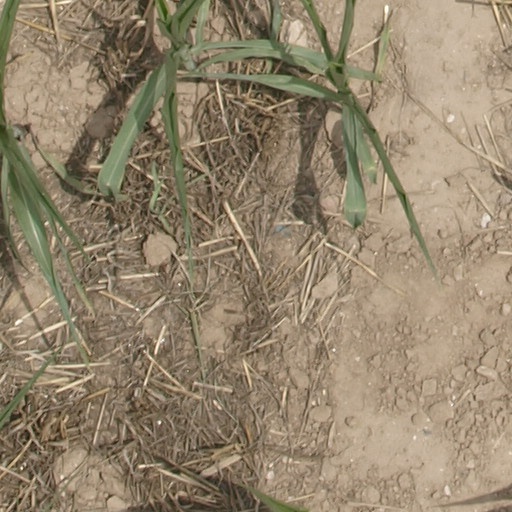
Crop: maize; corn